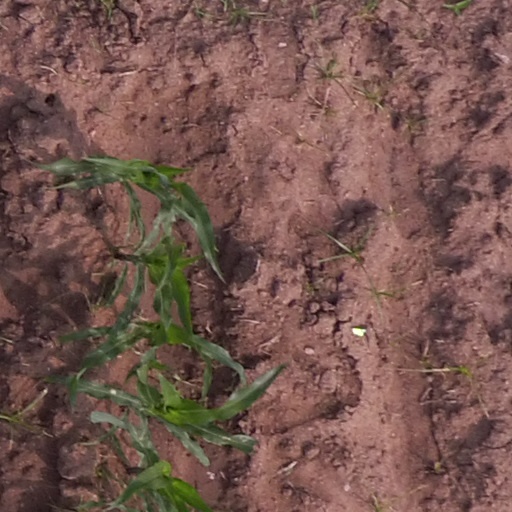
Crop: maize; corn